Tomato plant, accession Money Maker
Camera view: vertical (180 deg); turntable rotation: 210 degrees
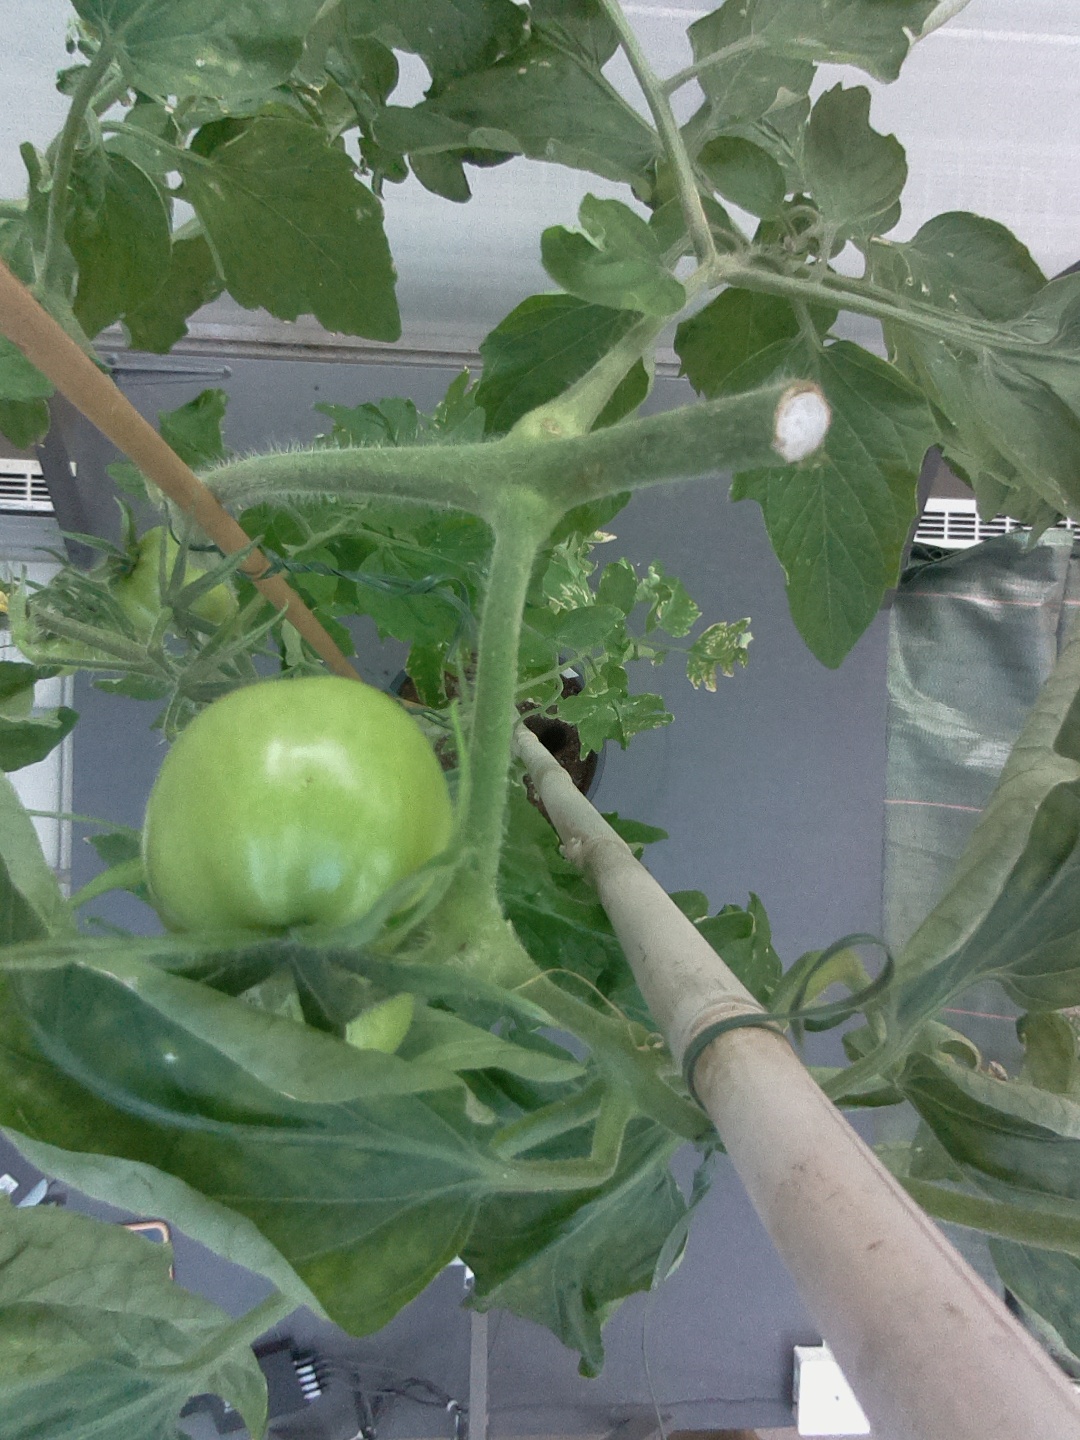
BBCH growth stage 73: 30%-40% of final fruit size